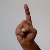
The image shows a hand gesture representing the letter 'D' in Indian Sign Language.